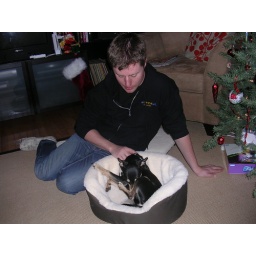
Nugget's new bed in his new home with James